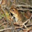
Label: frog